Zodiac P.I.

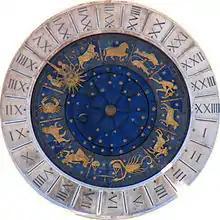
An astrological clock, showing all the signs of the zodiac.

Manga artist Natsumi Ando enjoyed astrology in her childhood and had a fondness for stars and Greek mythology. For File 2, which deals with a mystery in a piano school, Ando researched a local music school. The design for the Libra astral spirit originated from the winner of the Astral Spirit Design Contest; many of the design submissions were for the Libra, Pisces, and Cancer spirits.